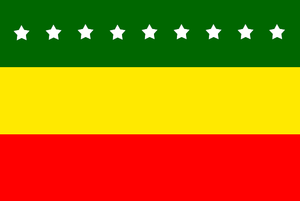
Cet article présente une liste des principales villes d'Équateur jusqu'en 2012.
Piñas est un canton de la province d'El Oro dans le sud ouest de l'Équateur.